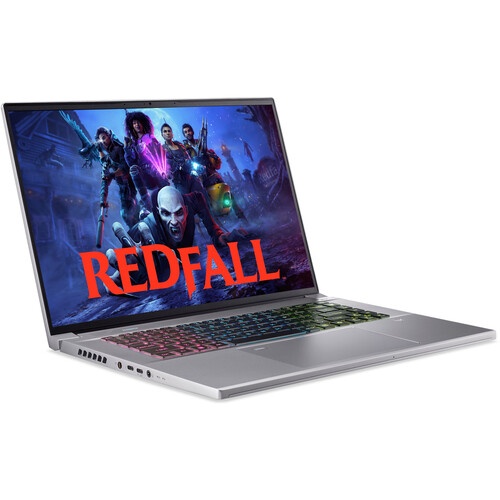
Acer 16" Predator Triton Neo 16 Gaming Laptop (Silver)
Key Features 2.3 GHz Intel Core Ultra 9 185H 16-Core 32GB LPDDR5x RAM | 1TB M.2 NVMe SSD 16" 3200 x 2000 IPS 165 Hz Display NVIDIA GeForce RTX 4070 (8GB GDDR6) microSD Card Reader USB 3.2 Gen 2 & Gen 2x2 | HDMI | 3.5mm Wi-Fi 6E | Bluetooth 5.3 1080p Webcam | Fingerprint Reader RGB Backlit Keyboard Windows 11 Home Acer Predator Triton Neo 16 – Gaming Power Meets Creator Precision ⚡ Unmatched Performance | Stunning Visuals | Seamless Connectivity Take your gaming and content creation to the next level with the Acer Predator Triton Neo 16 . Engineered with cutting-edge technology, high-end specs, and immersive features, this gaming laptop ensures smooth performance whether you’re gaming, creating, or multitasking. 🔧 High-Performance Power for Seamless Multitasking 💻 Intel Core Ultra 9 185H Processor ✅ 16 Cores (6 Performance + 8 Efficient) ✅ Max Turbo Boost 5.1 GHz – Perfect for gaming and multitasking ✅ Dedicated Neural Processing Unit (NPU) for AI acceleration 💾 32GB LPDDR5x Memory ✅ Smooth performance for gaming, rendering, and multitasking 📁 1TB M.2 PCIe NVMe SSD ✅ Fast storage for quick load times and massive file access 🎮 Stunning NVIDIA GeForce RTX 4070 Graphics 🌟 Ada Lovelace Architecture ✅ 8GB GDDR6 VRAM for high-end gaming, ray tracing, and AI-enhanced visuals ✅ Real-Time Ray Tracing & DLSS for ultra-realistic gameplay and graphics 🖥️ 16” QHD+ Display for Vivid Visuals 💡 3200 x 2000 Resolution ✅ Enjoy crisp and vibrant visuals for immersive gaming and content creation 🔄 165Hz Refresh Rate ✅ Smooth, tear-free gameplay and movie watching, perfect for fast action scenes 🌈 100% DCI-P3 Color Gamut ✅ Stunning colors and accurate visuals for creators and gamers 🌐 Comprehensive Connectivity for Fast Data & Gaming 🚀 Wi-Fi 6E (802.11ax) ✅ High-speed internet for seamless gaming, video streaming, and live broadcasts 🔌 Gigabit Ethernet Port ✅ Stable wired connections for lag-free gaming and productivity 💻 USB-C 3.2 Gen 2x2 (20Gb/s) & USB-A 3.2 Gen 2 ✅ Lightning-fast data transfers and easy peripheral connectivity 🎮 HDMI 2.1 Port ✅ Connect your laptop to external displays for more immersive multitasking 🎮 RGB Backlit Keyboard 🎨 Customizable per-key RGB lighting to match your mood, game, or setup ✅ SteelSeries Engine for personalized lighting effects and gaming control 🔐 Enhanced Security & Productivity Features 🖱️ Windows Hello-Compatible Fingerprint Reader ✅ Quick, secure logins with no passwords needed 📸 Full HD Webcam + Triple Microphone Array ✅ Clear video calls and communication during gaming and meetings 🔋 Long-lasting Battery for Non-Stop Performance ✅ Efficient Design – Enjoy hours of gaming, content creation, or productivity without frequent charging 🖥️ Windows 11 Home – Optimized for Gaming & Multitasking ✅ Snap Layouts, Groups & Desktops – Easily organize and multitask with the modern Windows 11 interface ✅ Microsoft Teams Integration – Communicate and collaborate seamlessly 💥 Why Choose the Acer Predator Triton Neo 16? ✅ High-speed gaming with the Intel Core Ultra 9 Processor ✅ NVIDIA RTX 4070 Graphics for ultra-realistic gaming & content creation ✅ 16” QHD+ Display with 165Hz Refresh Rate for smooth visuals ✅ RGB Backlit Keyboard for personalization and control ✅ Wi-Fi 6E & Gigabit Ethernet for fast connectivity ✅ Windows 11 Home for enhanced productivity and gaming 🚀 Unlock the ultimate gaming and creative experience with the Acer Predator Triton Neo 16!
Brand: EGADGETS GALAXY
Category: Electronics > Computers > Gaming Computers